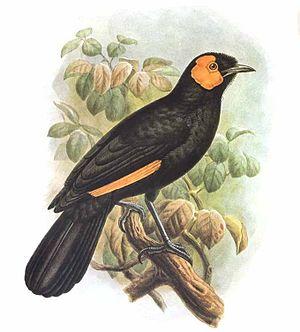
Le Méliphage de MacGregor ou Paradisier de Macgregor, est une espèce de passereaux de la famille des Meliphagidae, l'unique représentante du genre Macgregoria.